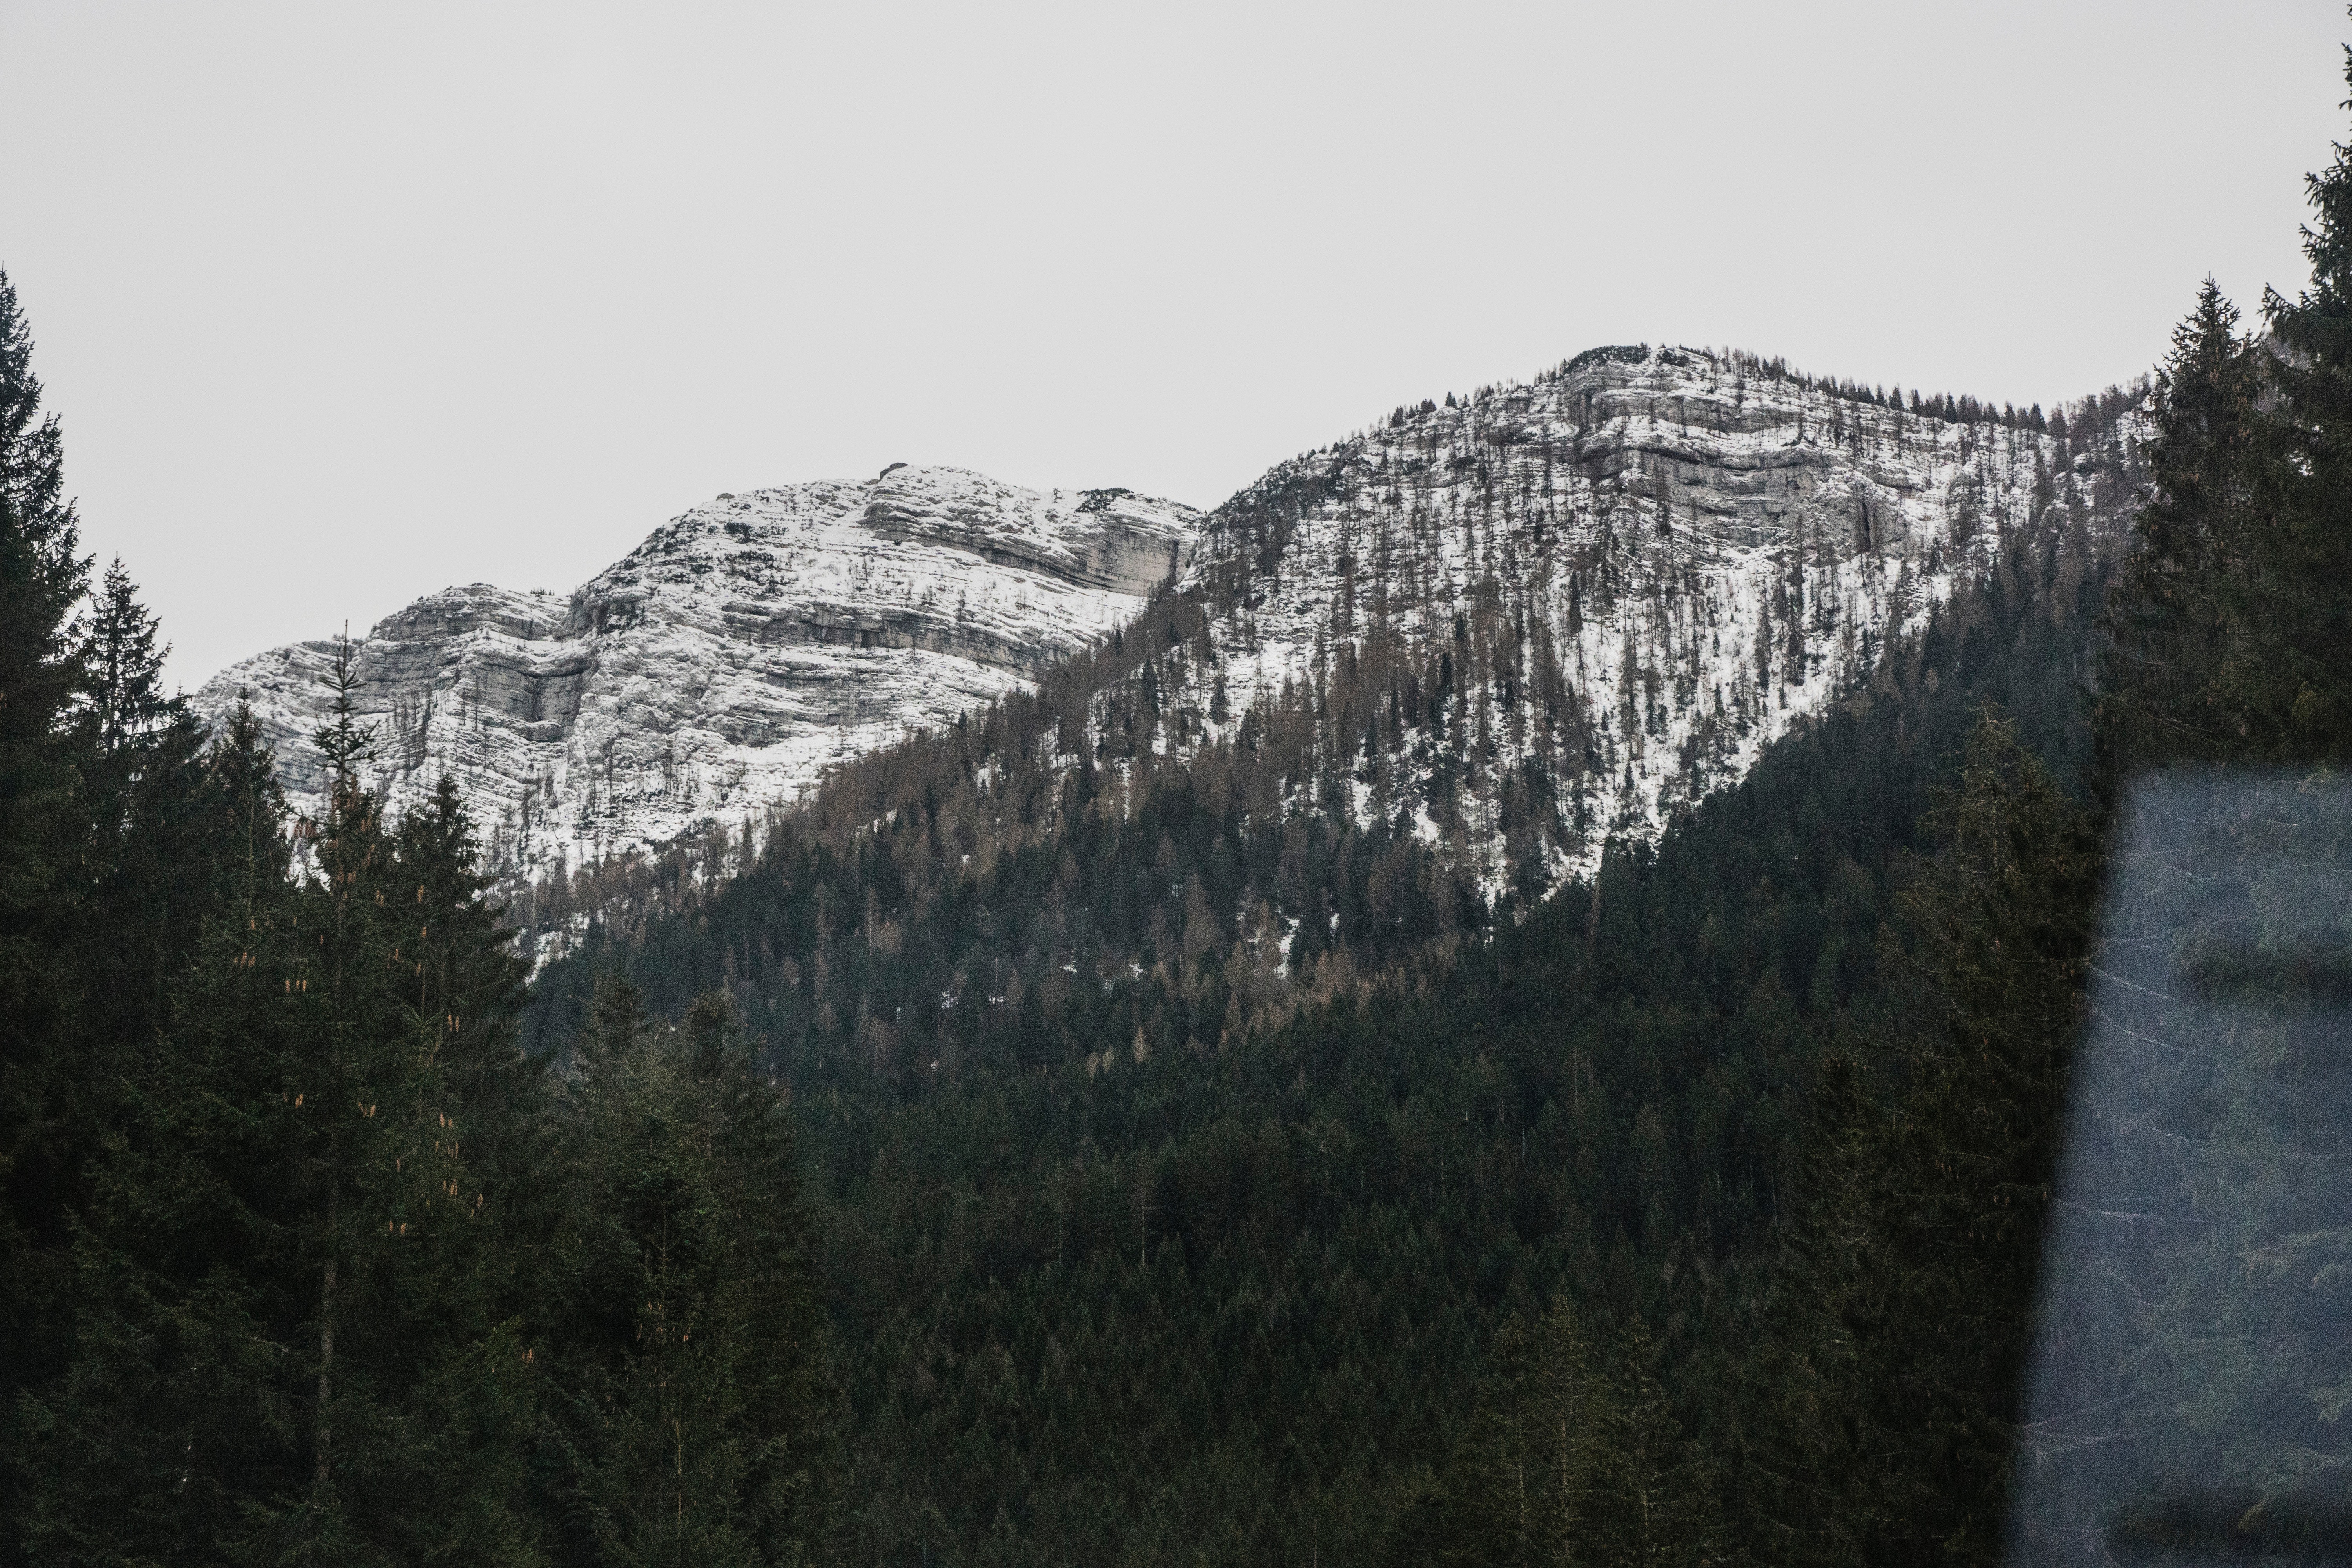
mountainous landforms, mountain, wilderness, highland, mountain range, atmospheric phenomenon, natural landscape, tree, ridge, alps, hill station, sky, winter, massif, hill, snow, leaf, forest, national park, fell, terrain, valley, mount scenery, landscape, geology, summit, rock, plant, geological phenomenon, pine family